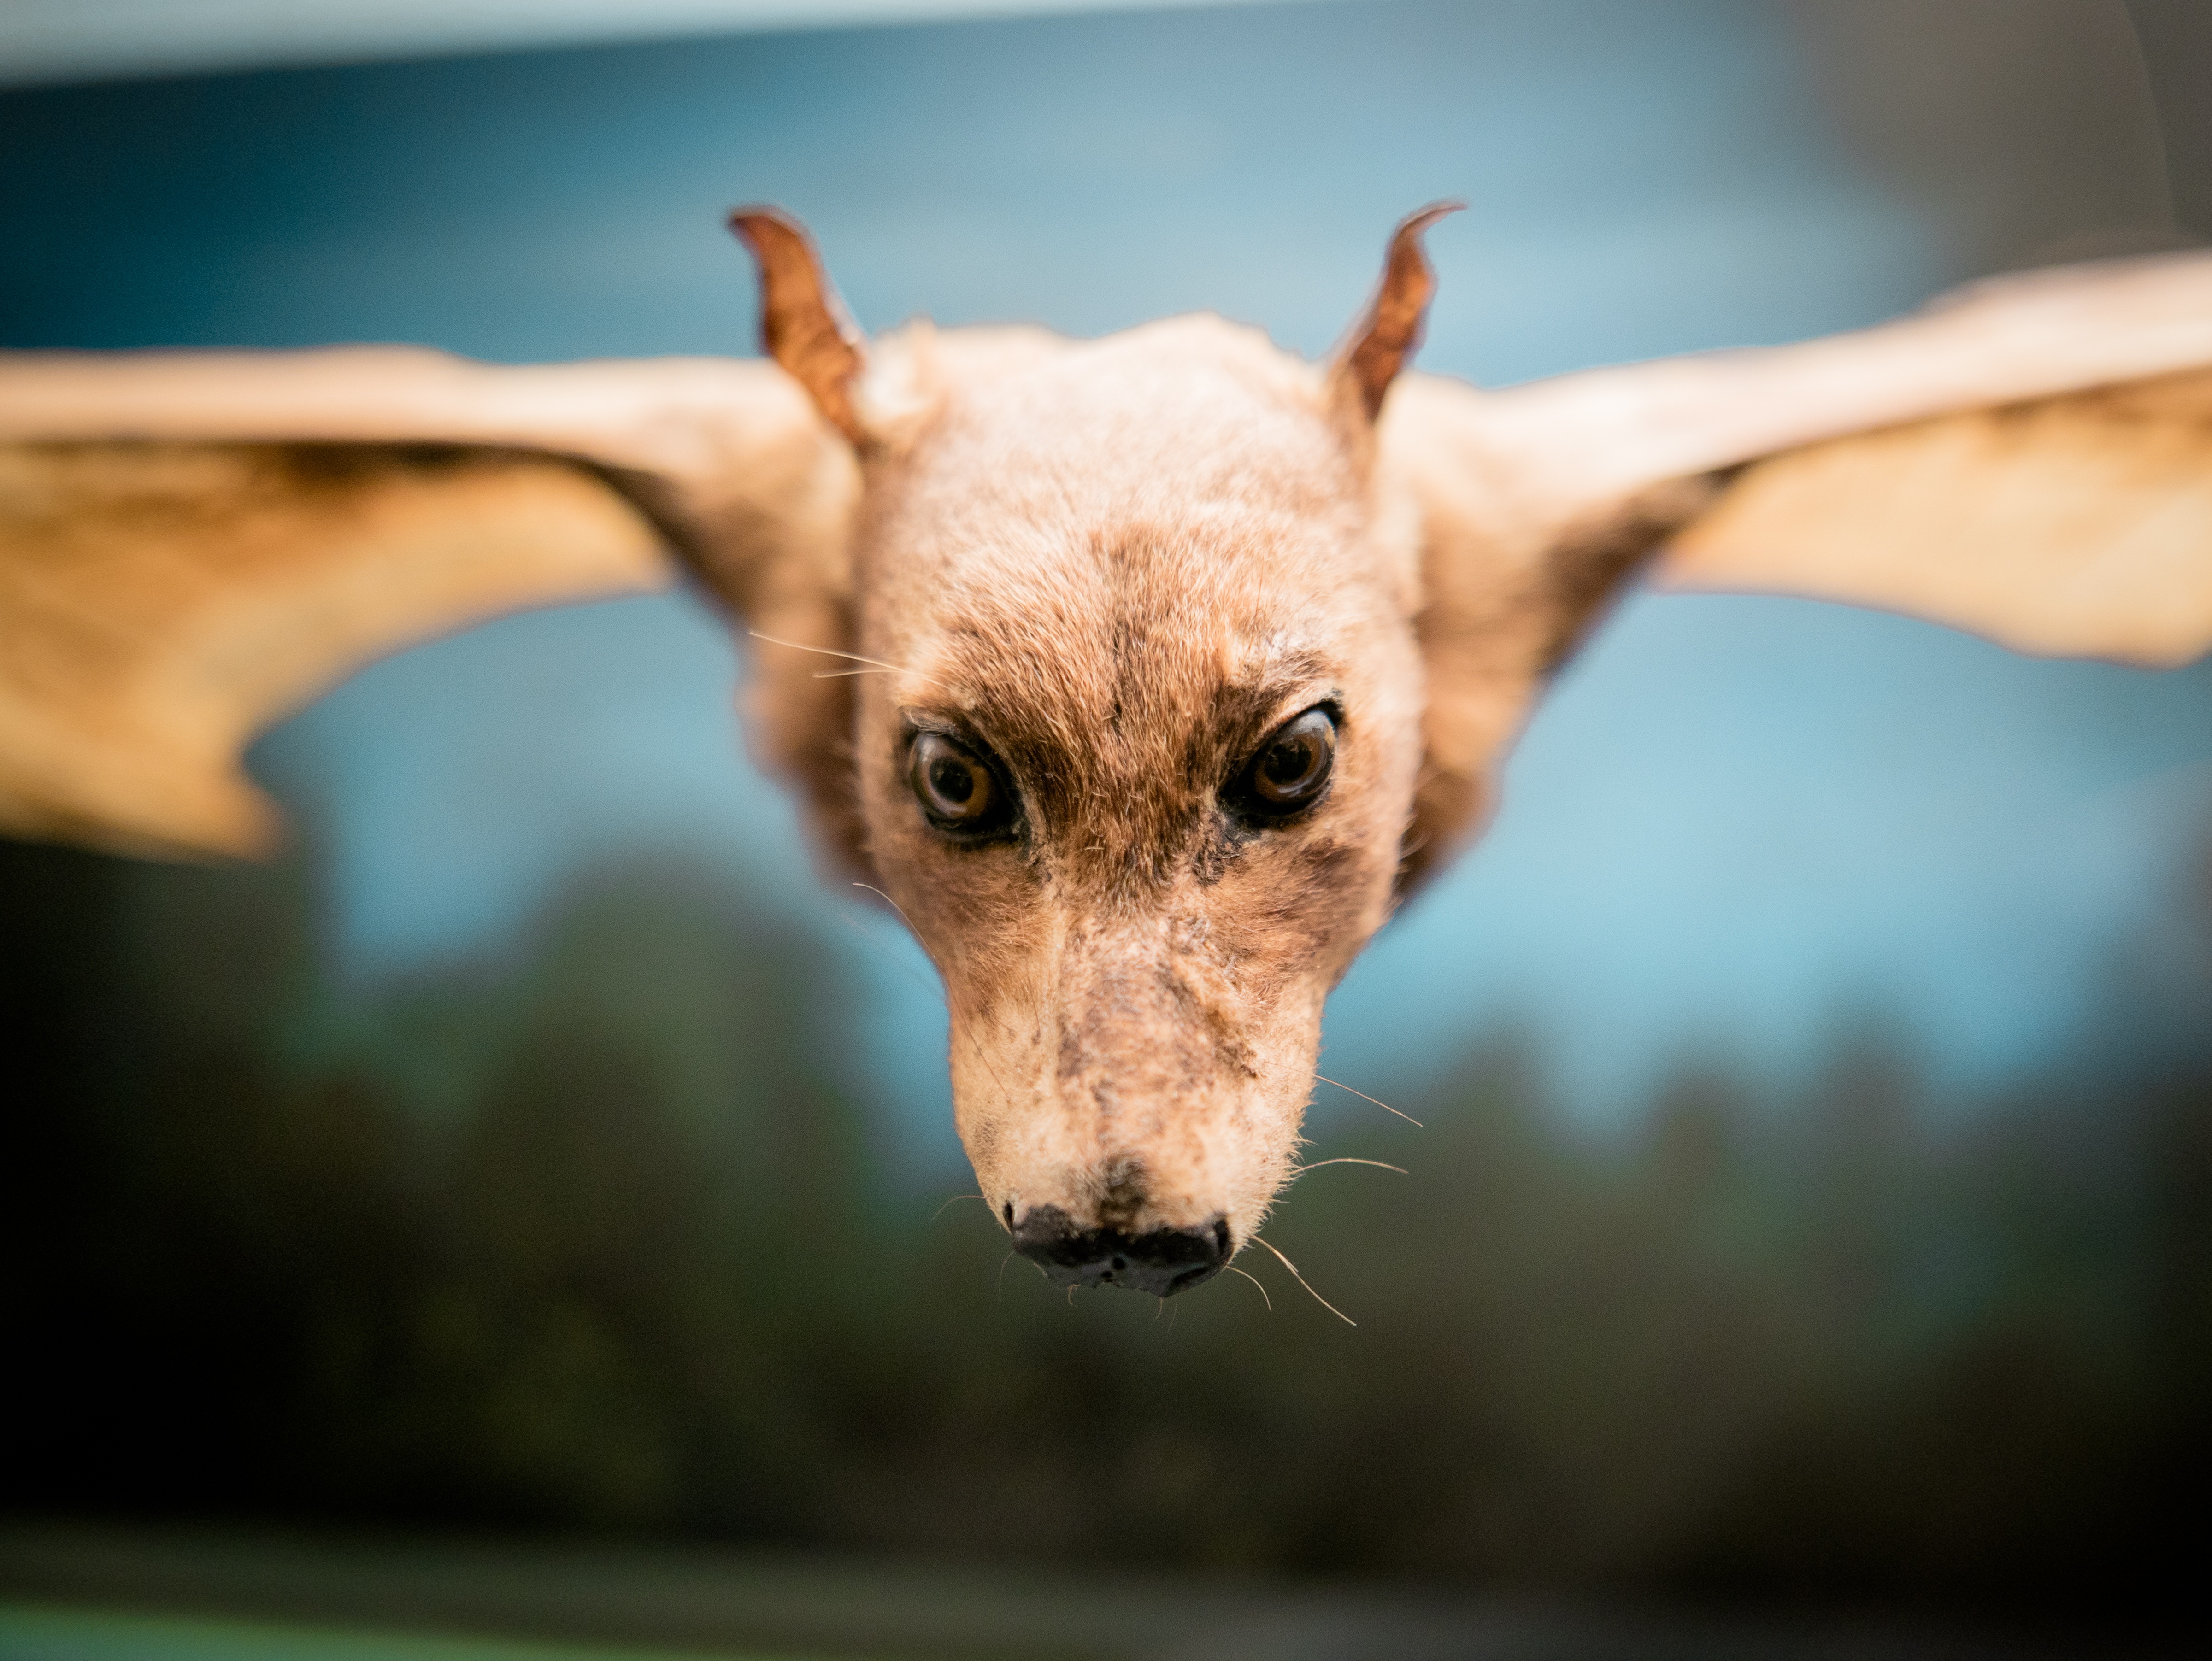
puppy, dog, museum, mammal, close, fauna, close up, eyes, snout, head, stuffed, vertebrate, flying dog, fledertier, dog like mammal, aethalops, megachiroptera